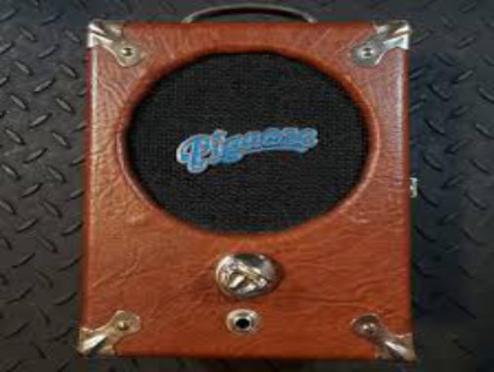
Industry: Electronic